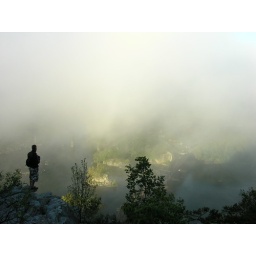
Maryland Heights, train bridge far below